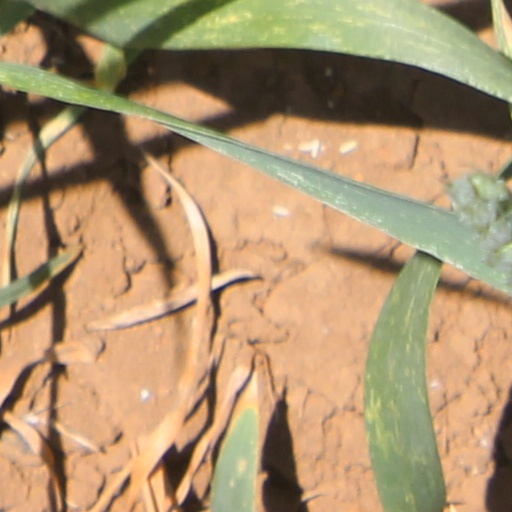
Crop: wheat